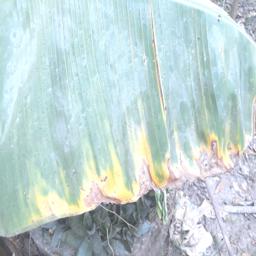
Label: POTASSIUM DEFICIENCY